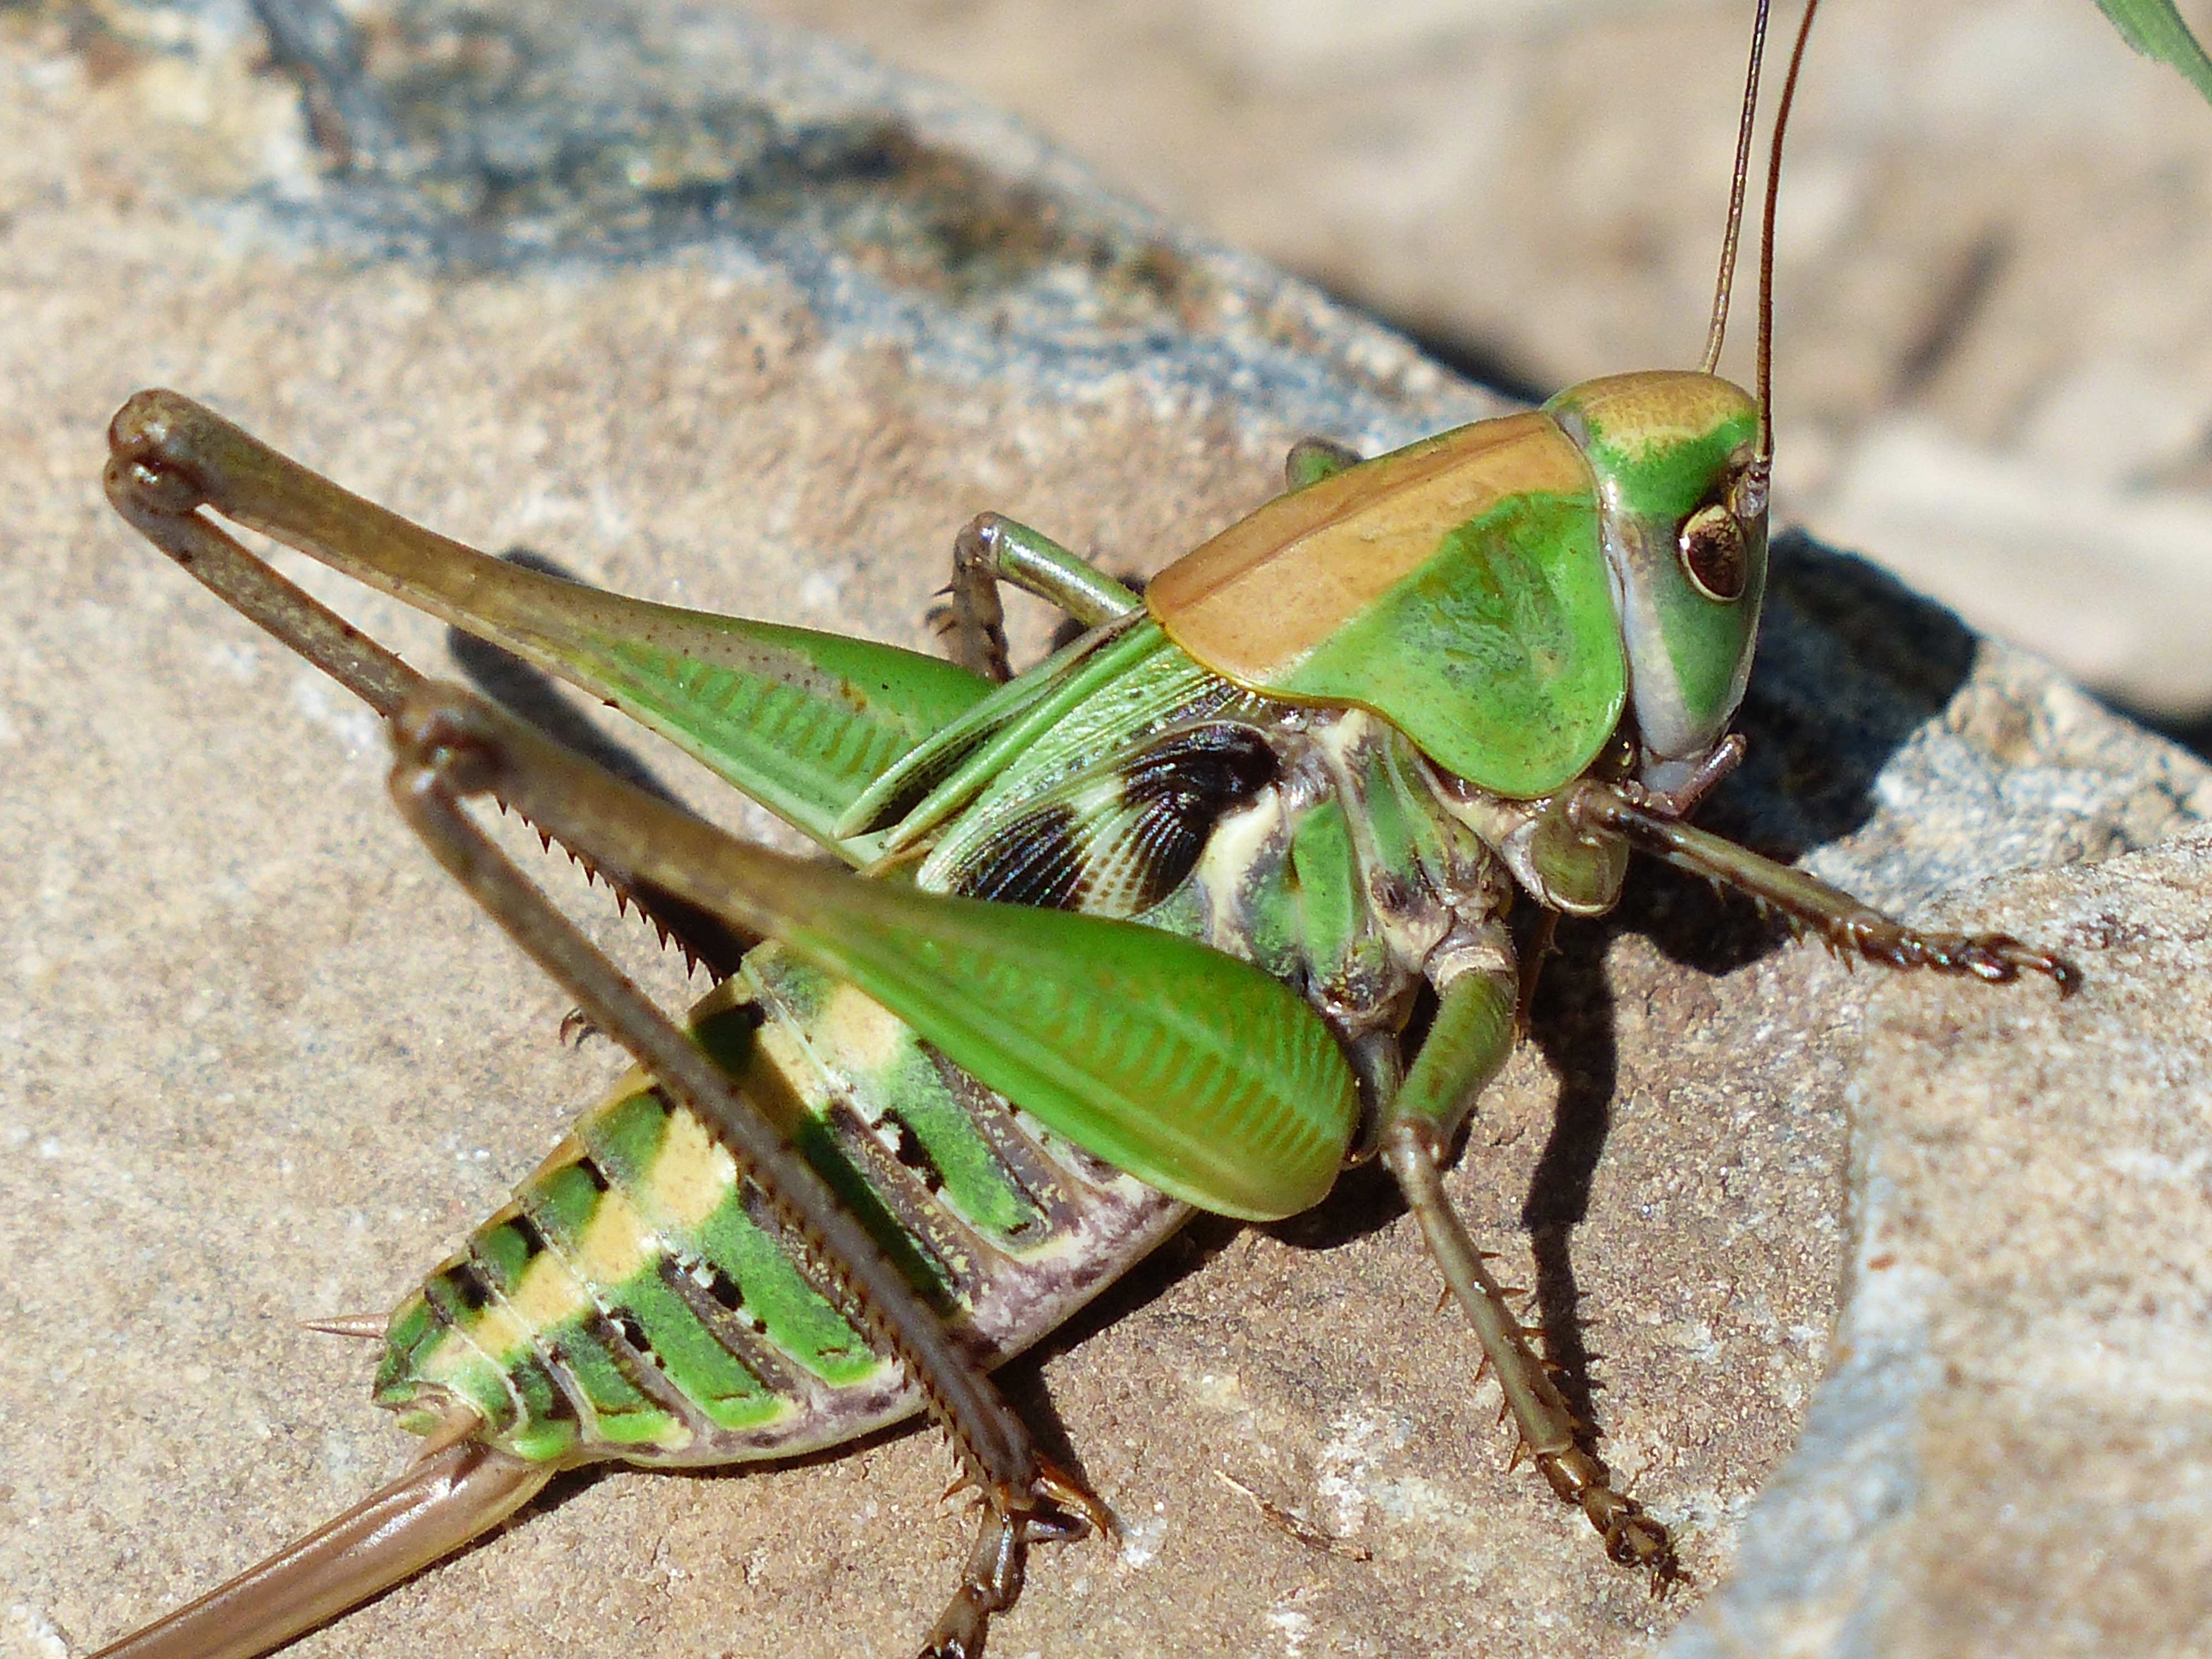
animal, female, young, green, insect, macro, close, fauna, invertebrate, cricket, insects, grasshopper, hexapoda, insecta, pterygota, orthoptera, katydid, ensifera, tettigonioidea, neoptera, locust, flight insect, macro photography, young animal, arthropod, long probe shrink, neufl gler, ovipositor, net winged insects, cricket like insect, wart biter, decticus verrucivorus, legeroehre